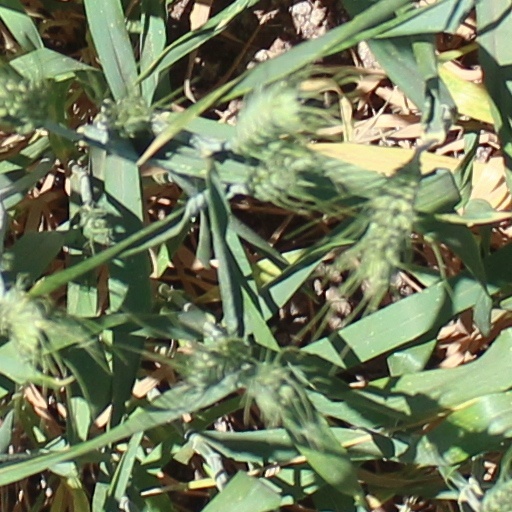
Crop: wheat